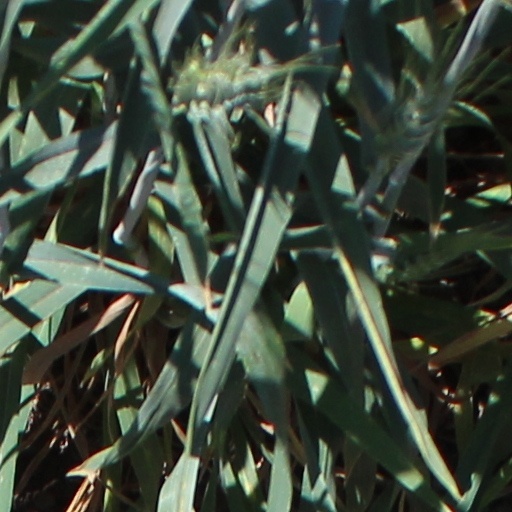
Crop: wheat